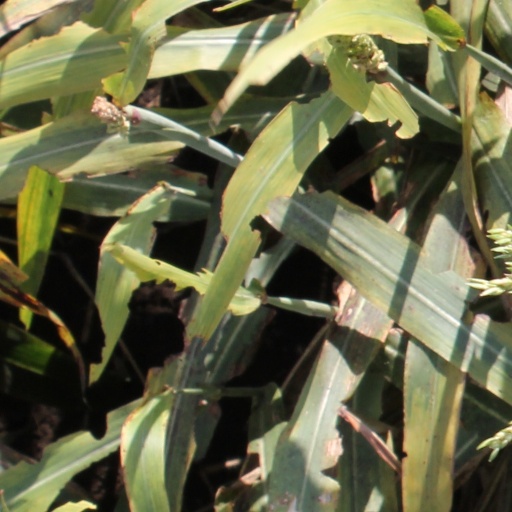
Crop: sorghum